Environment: real
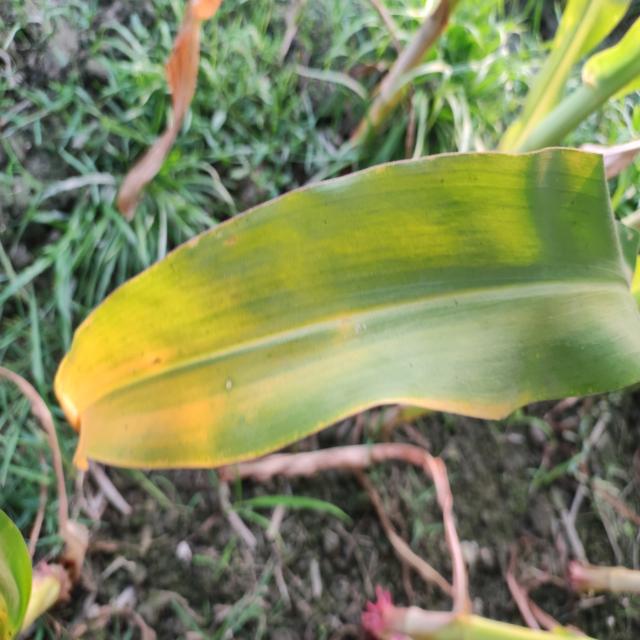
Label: potassium_deficiency